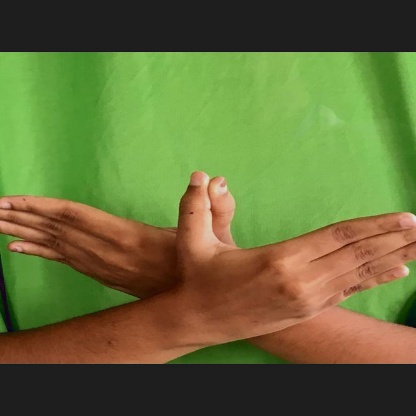
Mudra: Garuda